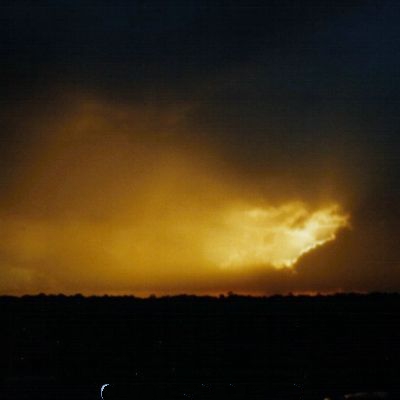
Cloud type: Stratocumulus (Sc)